Sydney Airport

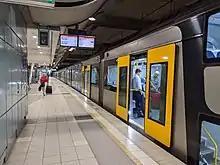
Domestic Airport station on the Sydney Trains Airport & South Line

The present Sydney Airport control tower (No. 5) is the fifth air traffic control tower at the airport. It is also heritage-listed since 2016. The tower occupies a central position in the airport, located northeast to where General Holmes Drive goes under the main Runway 16R/34L. It began construction in 1993 in conjunction with the construction of parallel Runway 16L/34R, and was commissioned on 6 January 1996.